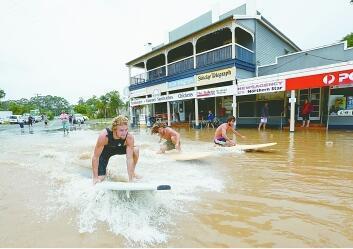
Weather: rain or strom